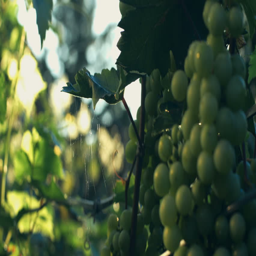
green seedless grapes on the vine